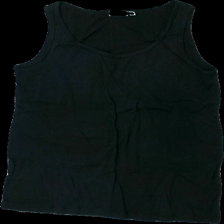
View: front
Type: Tank top
Category: Ladies
Brand: Lindex
Colors: Black
Material: 80% cotton, 20% polyester
Cut: Regular, C-collar
Size: XL
Season: All
Price range: <50
Recommended usage: Reuse